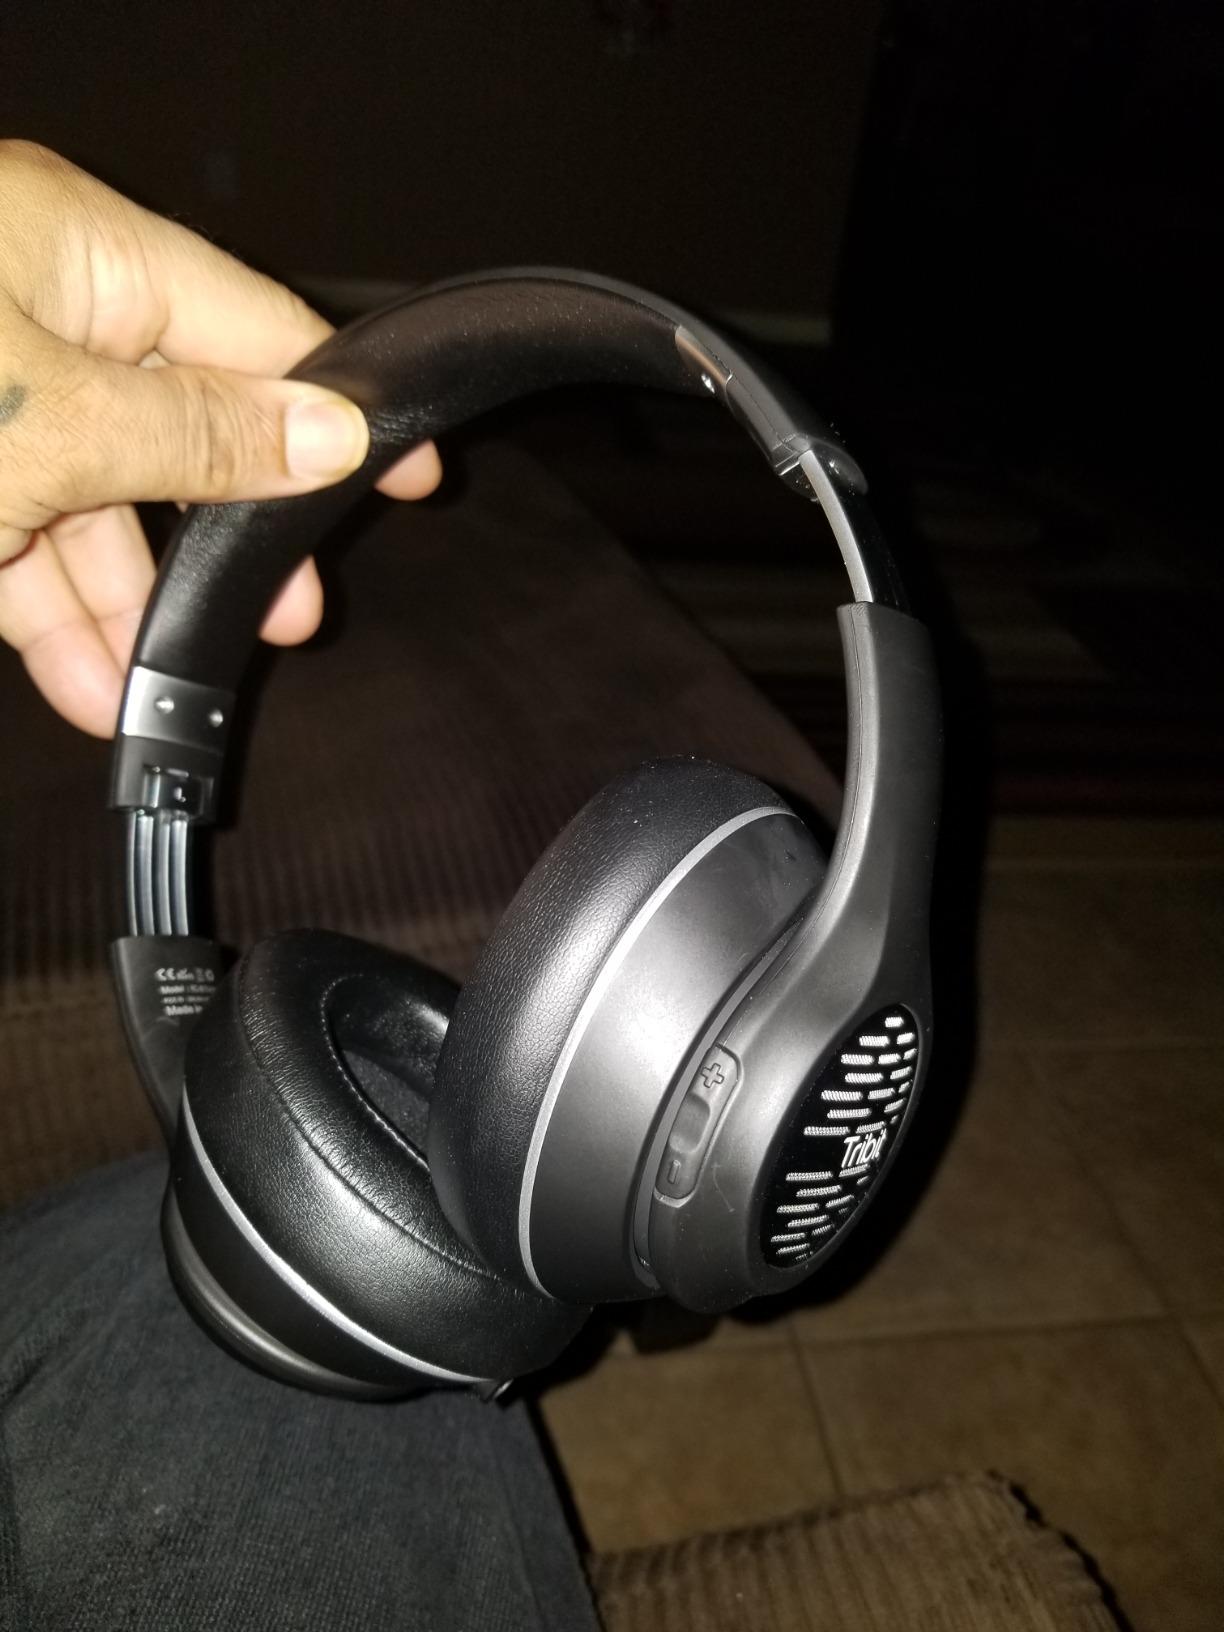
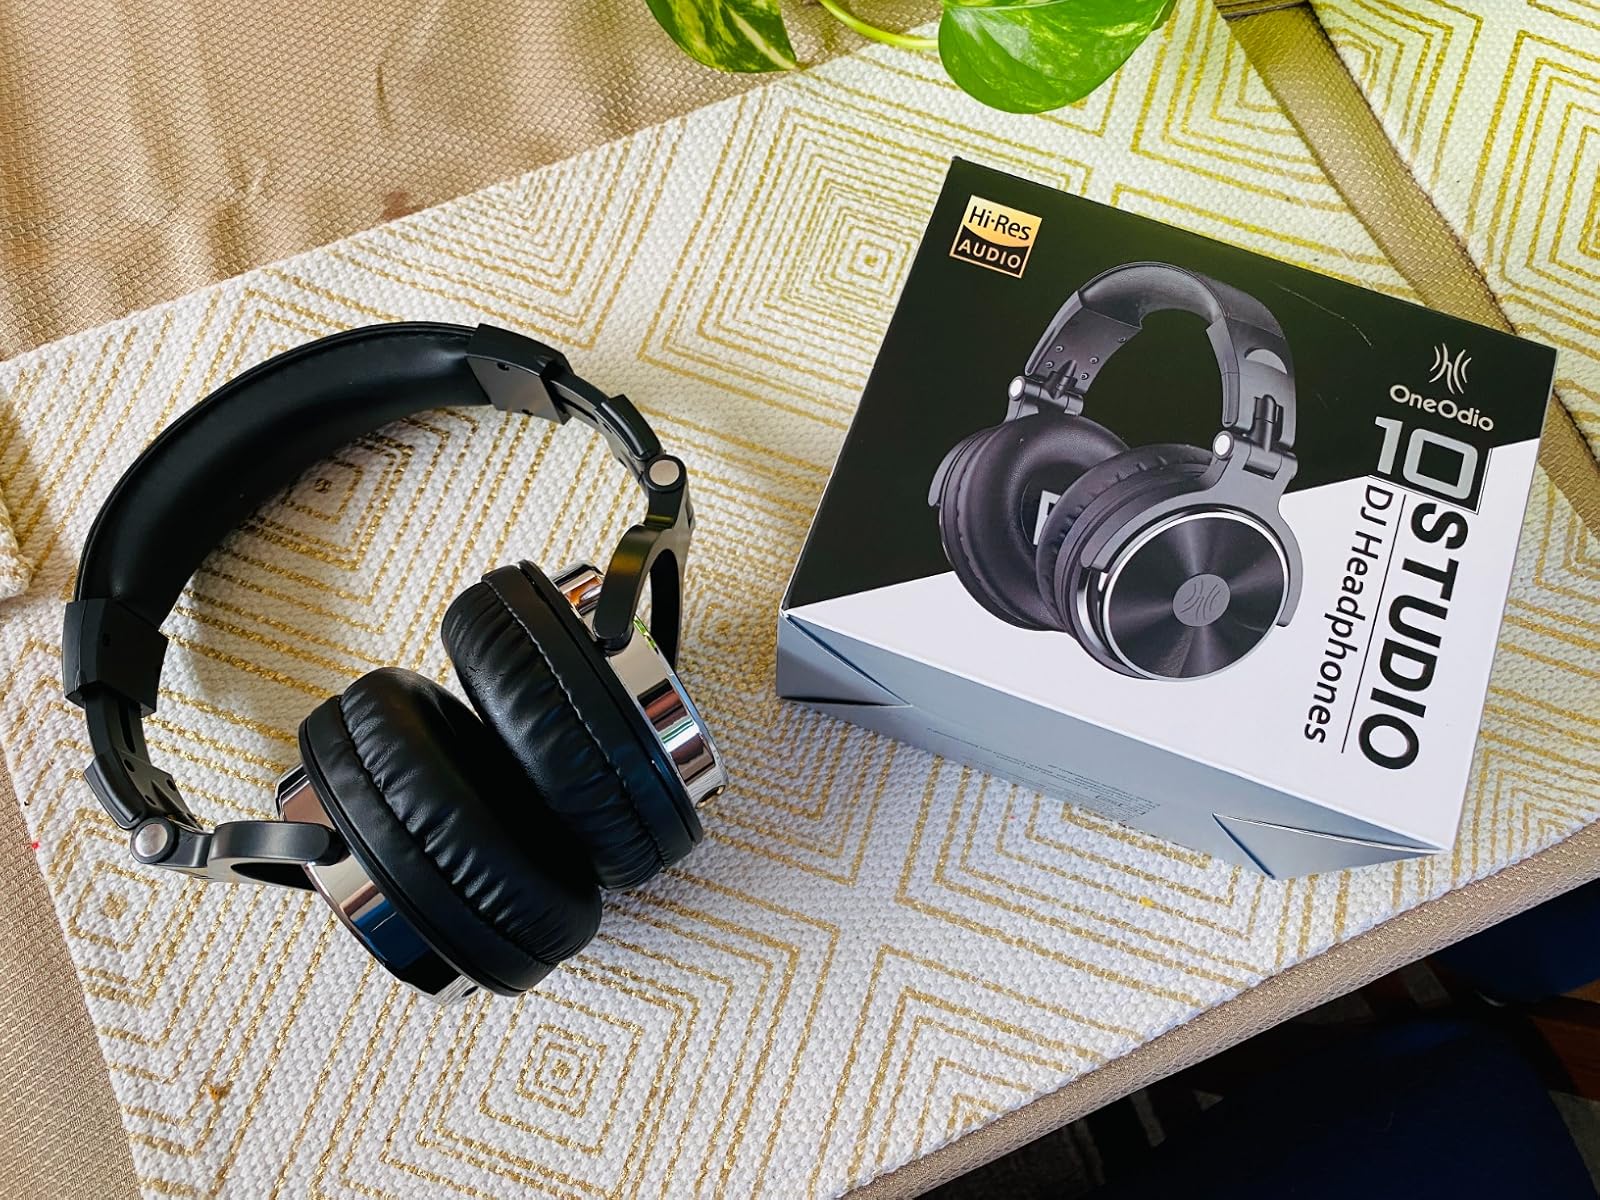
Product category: headphones
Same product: no